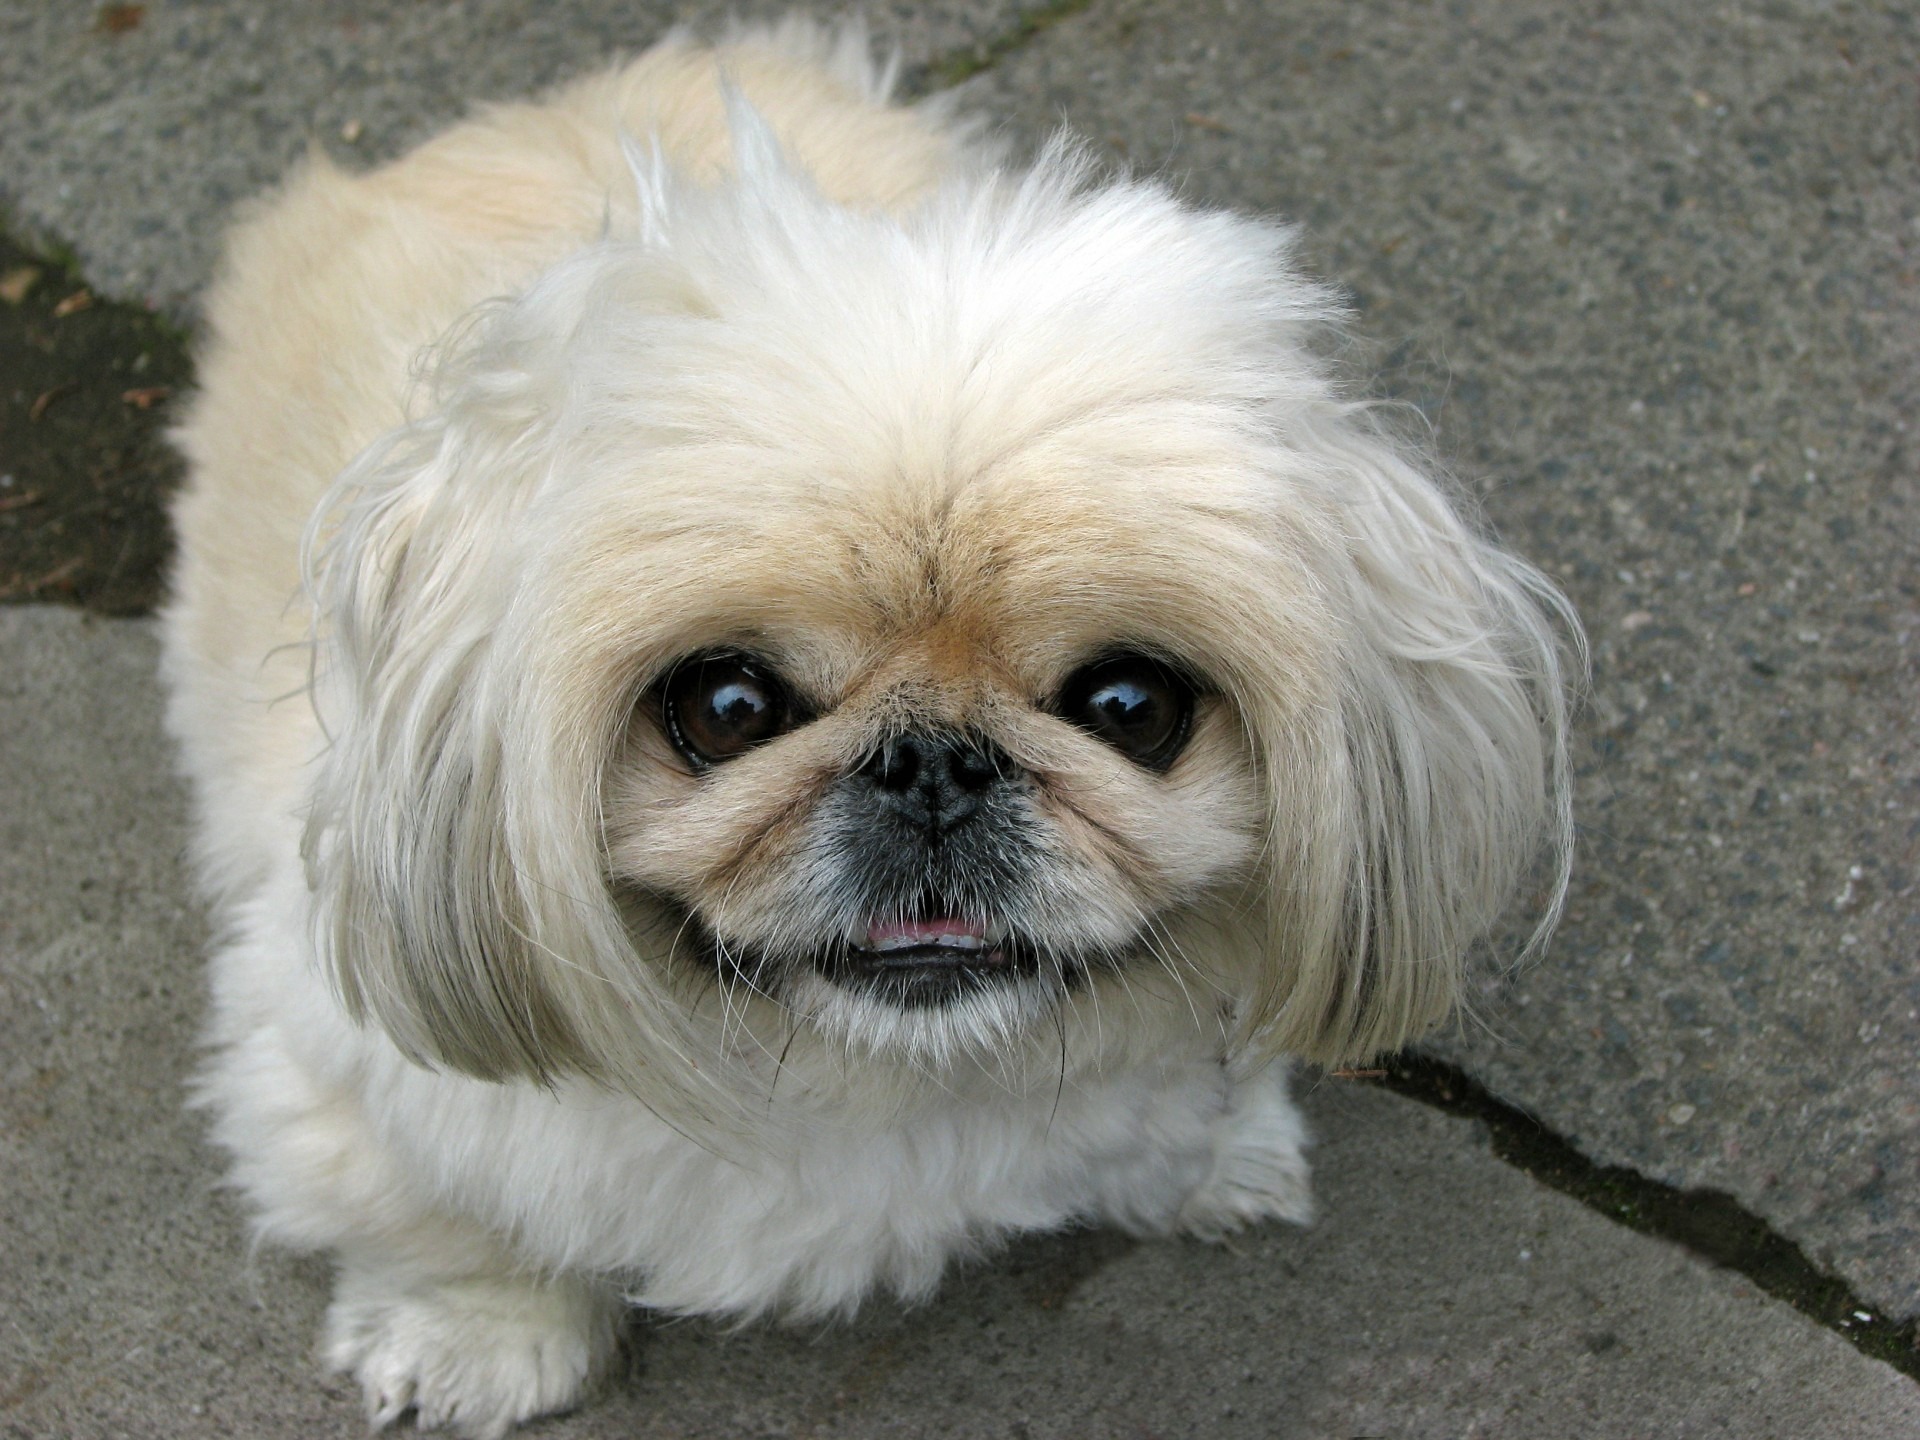
dog, animal, cute, canine, photo, pet, portrait, mammal, close up, face, eyes, vertebrate, beautiful, image, dog breed, lhasa apso, breed, pedigree, shih tzu, pekingese, bolognese, dog like mammal, carnivoran, dog breed group, dog crossbreeds, tibetan spaniel, cavachon, chinese imperial dog, japanese chin